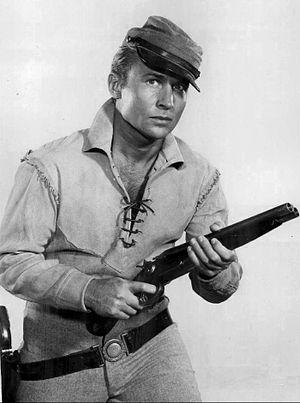
Nick Adams est un acteur américain d'origine ukrainienne, né le 10 juillet 1931 à Nanticoke et mort le 7 février 1968 à Beverly Hills.